Kolorit

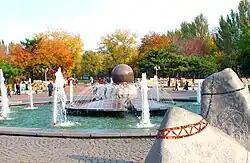
Exhibitions of Zaporizhzhia city association of artists "Kolorit" near Fountain of Life at Square of Мayakovskoho in the center of city.

Zaporizhzhia city association of artists "Kolorit" unites artists who live and work in Zaporizhzhia – both professionals and amateurs, that have not obtained artistic education, but proved the talent in practice. Daily exhibition of largest artists' organization in the city is the unique place in Zaporizhzhia, where citizens and guests of the city can chat with craftsmen and artists, see workshops of carving, embroidery, beading and other creative work, get tips from artists, designers, cartoonists, as professionals, as well whose talent was revealed and developed with the arrival to this organization.